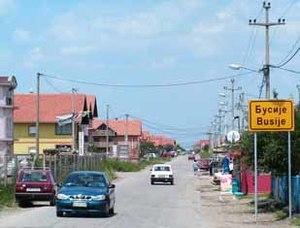
Busije est un faubourg de Belgrade, la capitale de la Serbie. Il est situé dans la municipalité de Zemun.